Hubert H. Humphrey Metrodome

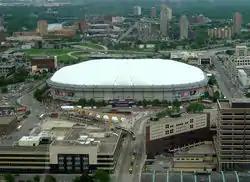
Hubert H. Humphrey Metrodome in May 2007

The Hubert H. Humphrey Metrodome (commonly called the Metrodome) was a domed sports stadium in downtown Minneapolis, Minnesota. It opened in 1982 as a replacement for Metropolitan Stadium, the former home of the National Football League's (NFL) Minnesota Vikings and Major League Baseball's (MLB) Minnesota Twins, and Memorial Stadium, the former home of the Minnesota Golden Gophers football team.